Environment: real
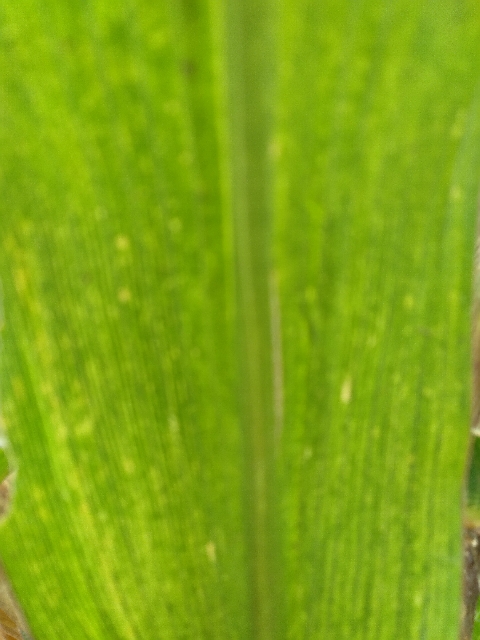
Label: lethal_necrosis